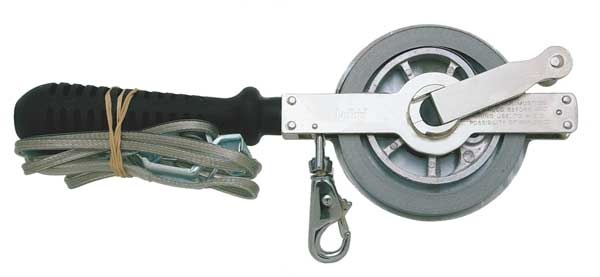
18 ft Oil Gauging Tape Measure, 1/2 in Blade
Single Duty Oil Gauging Tape, Tip Style Swivel Snap, Reading Direction Top to Bottom, Liquids Measured Dark Liquids, Light Liquids, Blade Material Steel, System of Measurement SAE, Gauging Method Innage, Outage, Blade Length - SAE 18 ft, Blade Color Silver, Blade Type Single-Sided, Includes Grounding Strap, Features Single Duty for Light Oils, Blade Coating Clear, Blade Width 1/2 in, Graduation Color Black, Graduation Mark Style Printed, Graduation Units Feet, Inches, Handle Color Black graingerSKU: 4YRU2, mscSKU: , zoro_no: G0633412, mongo_id: 65bbe9a422d7a989a996b156
Brand: Crescent Lufkin
Category: Hardware > Tools > Measuring Tools & Sensors > Tape Measures